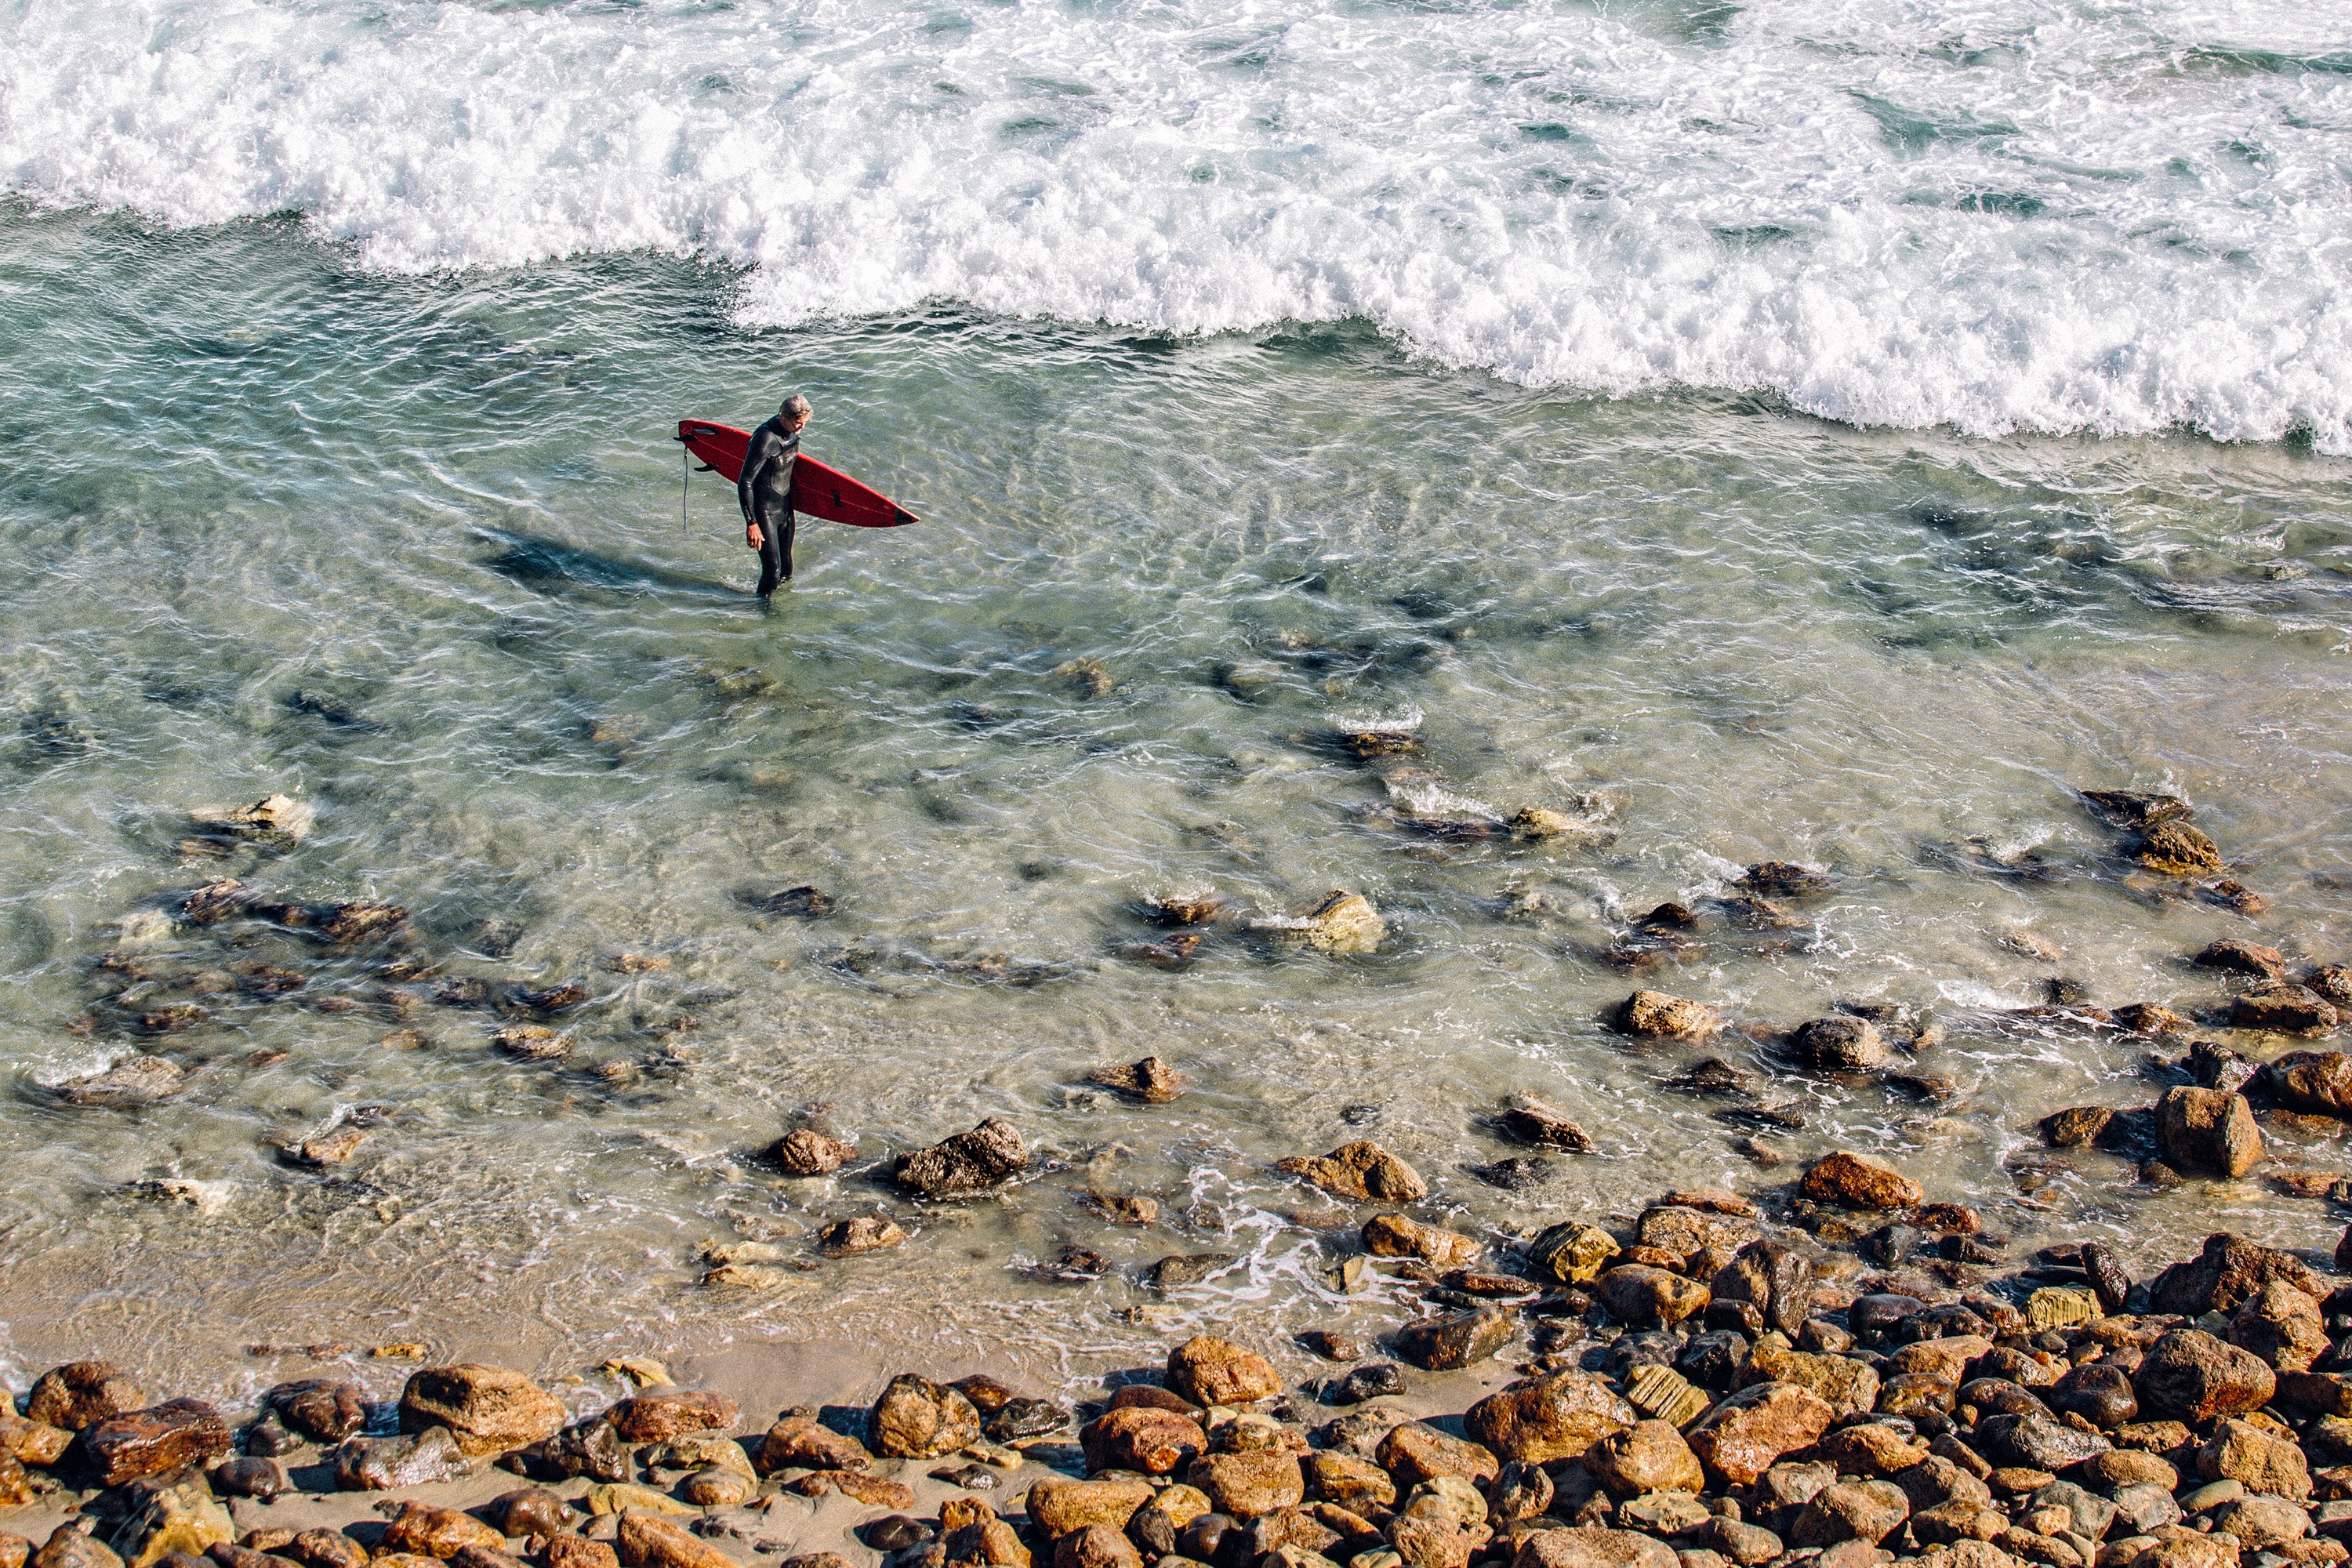
beach, sea, coast, water, sand, rock, ocean, shore, wave, surfboard, mudflat, wind wave